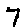
Label: 7